Johnny Dio

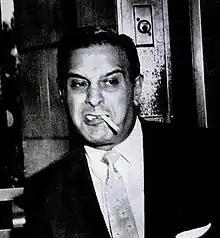
Dio in 1957

Giovanni Ignazio Dioguardi (April 29, 1914 – January 12, 1979), known as John "Johnny Dio" Dioguardi, was an Italian-American organized crime figure and a labor racketeer. He is known for being involved in the acid attack which led to the blinding of newspaper columnist Victor Riesel, and for his role in creating fake labor union locals to help Jimmy Hoffa become General President of the Teamsters.